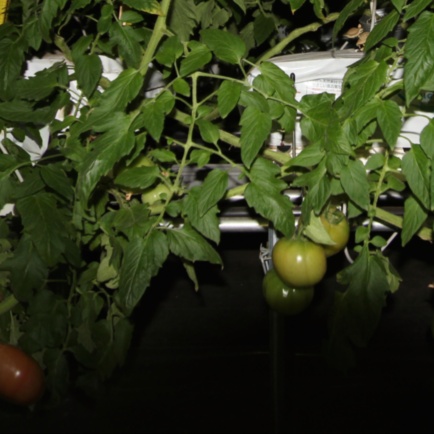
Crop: tomato